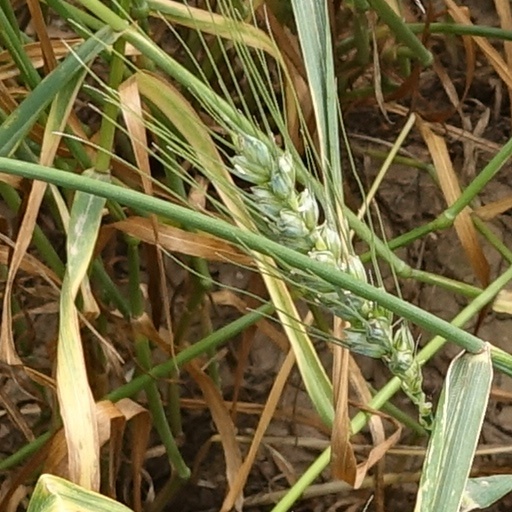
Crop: wheat